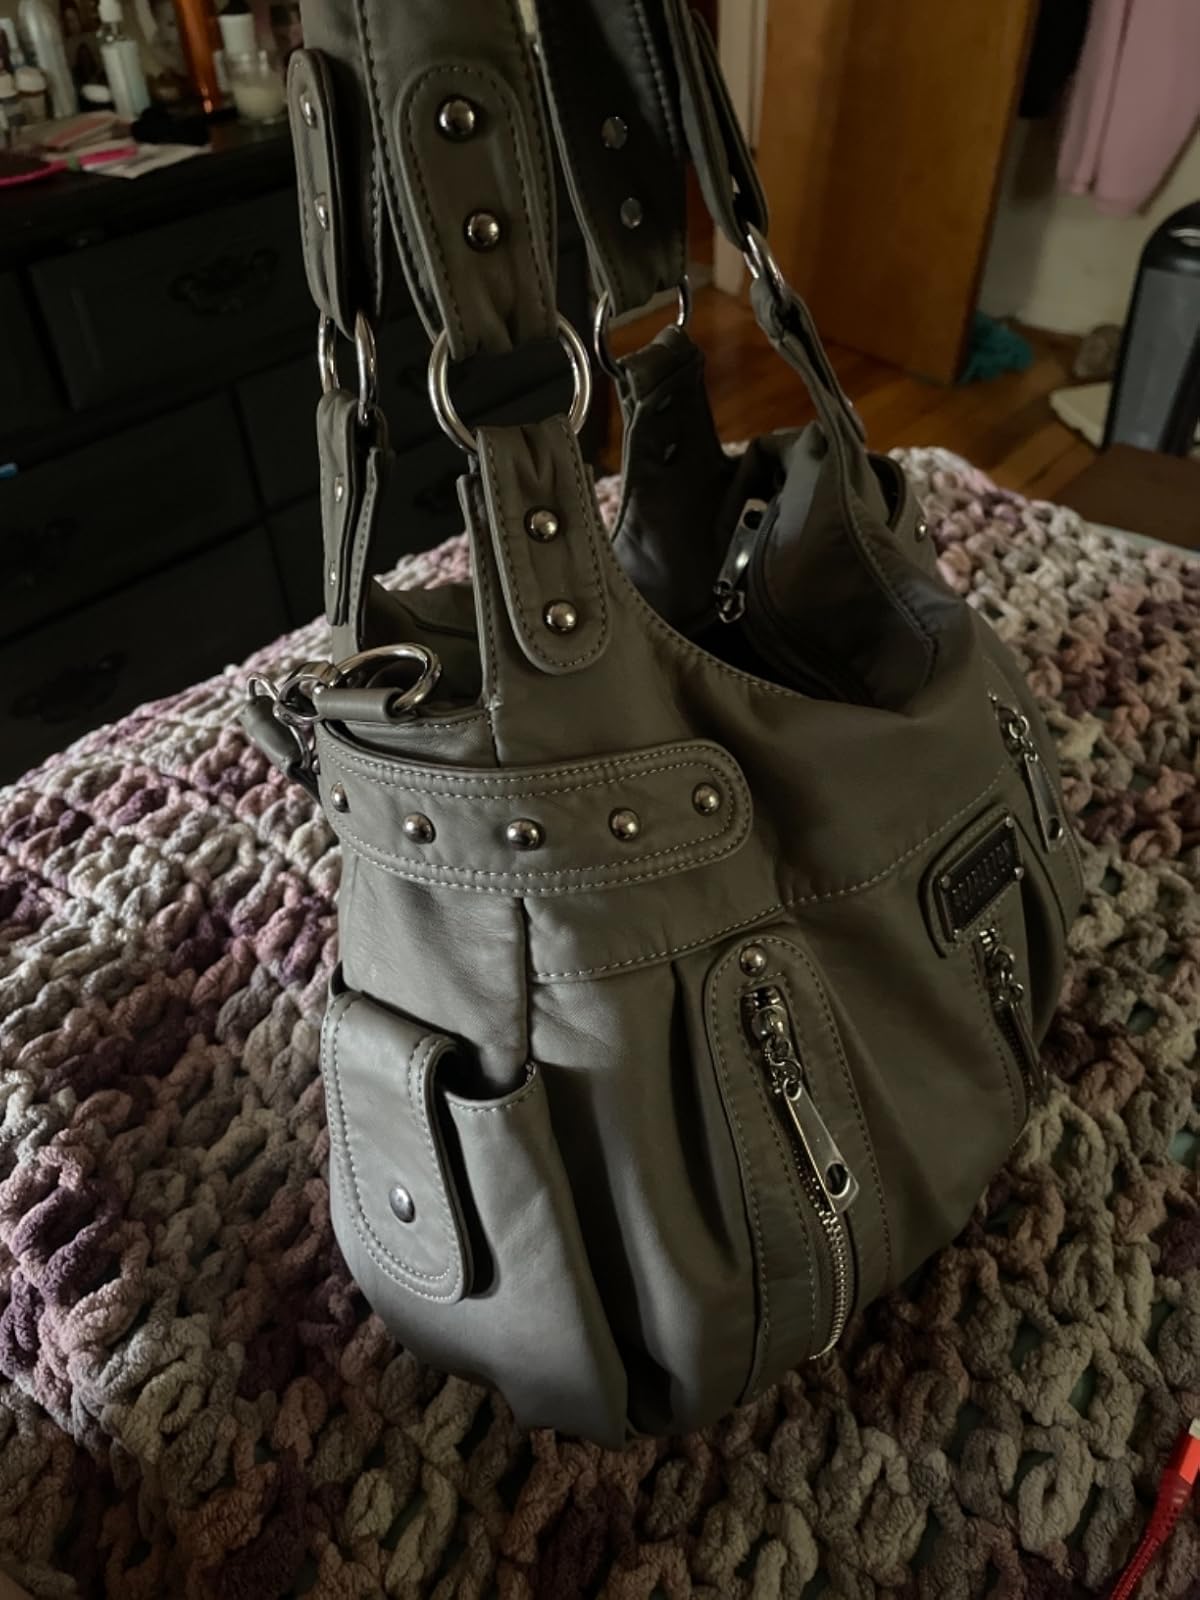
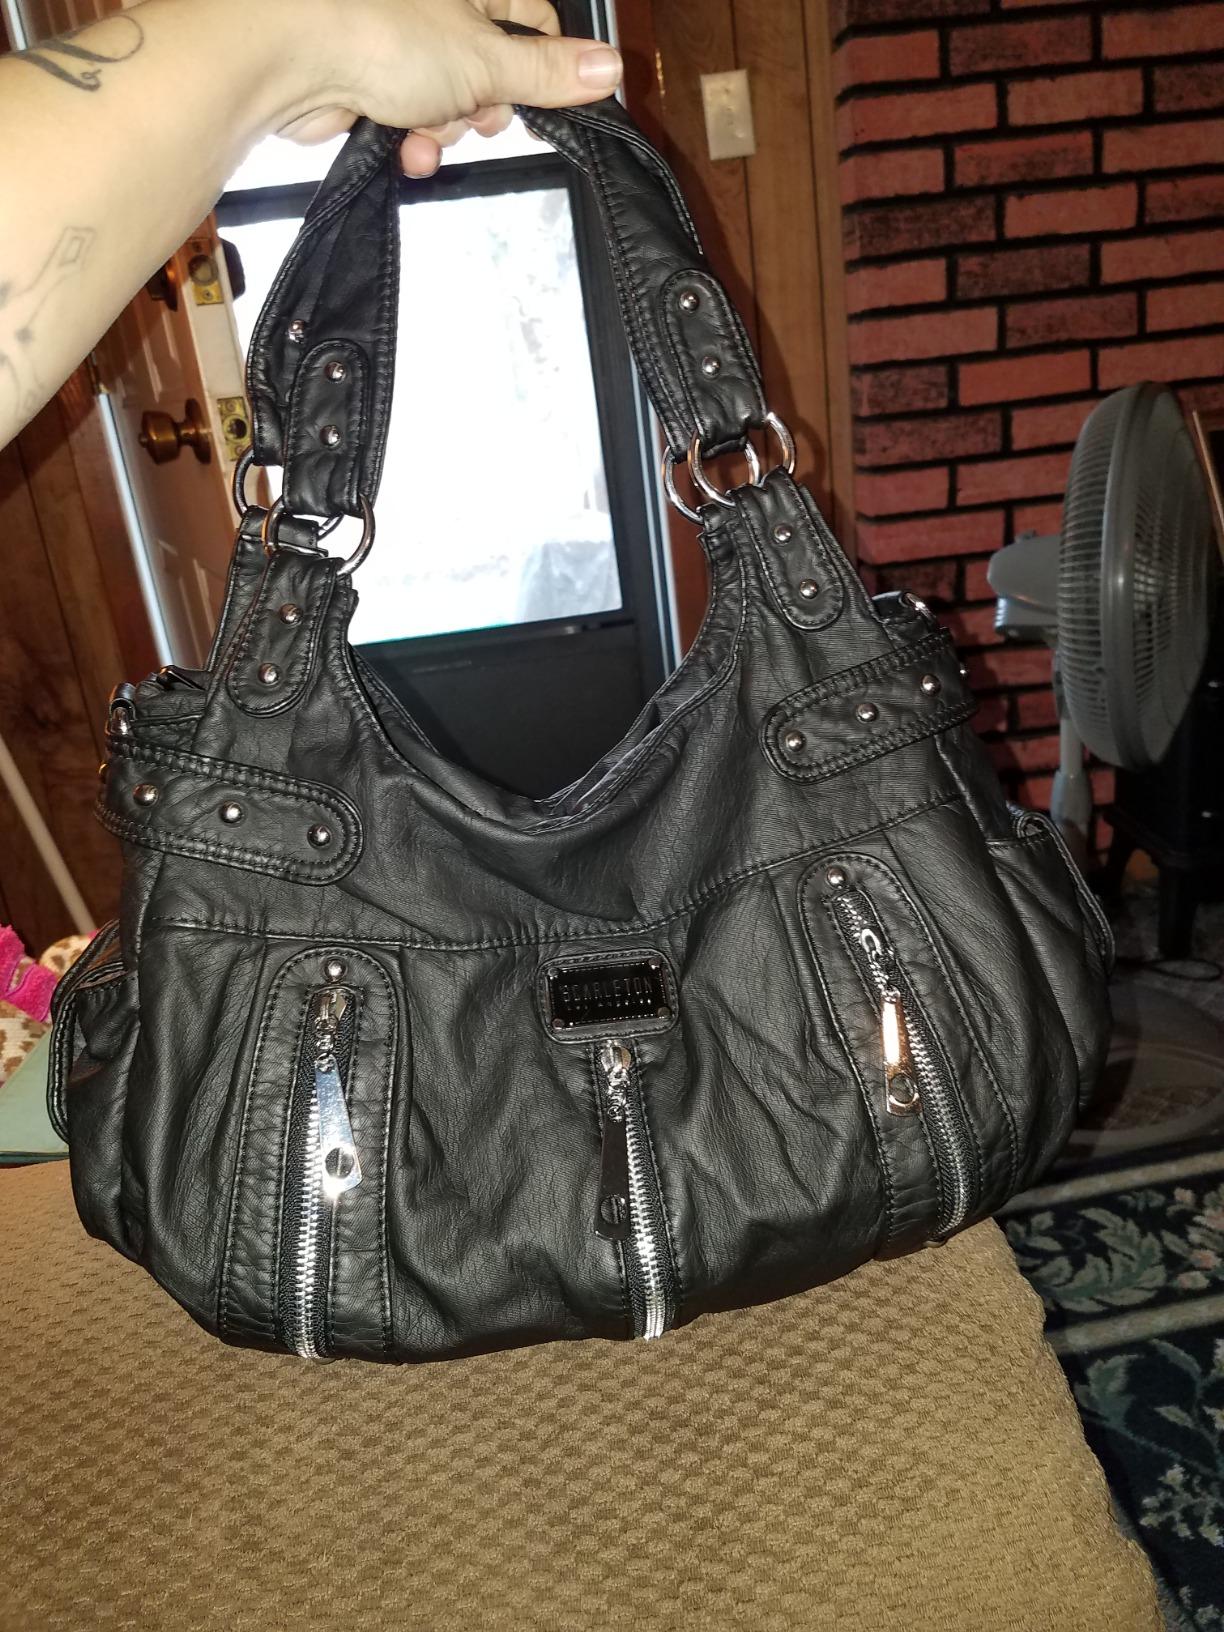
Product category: accessories_handbag
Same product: no